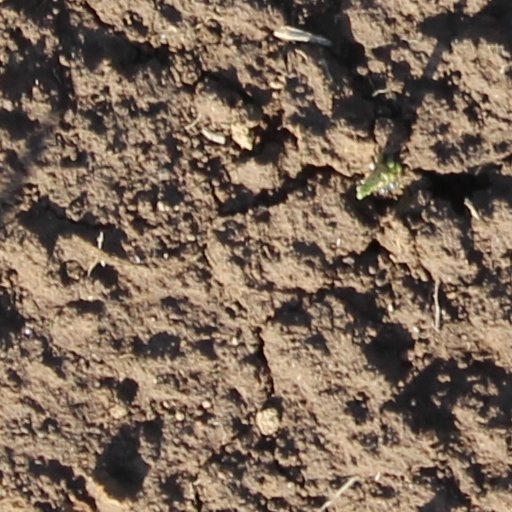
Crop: wheat